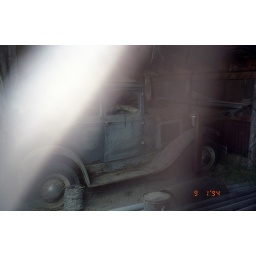
Old car in barn